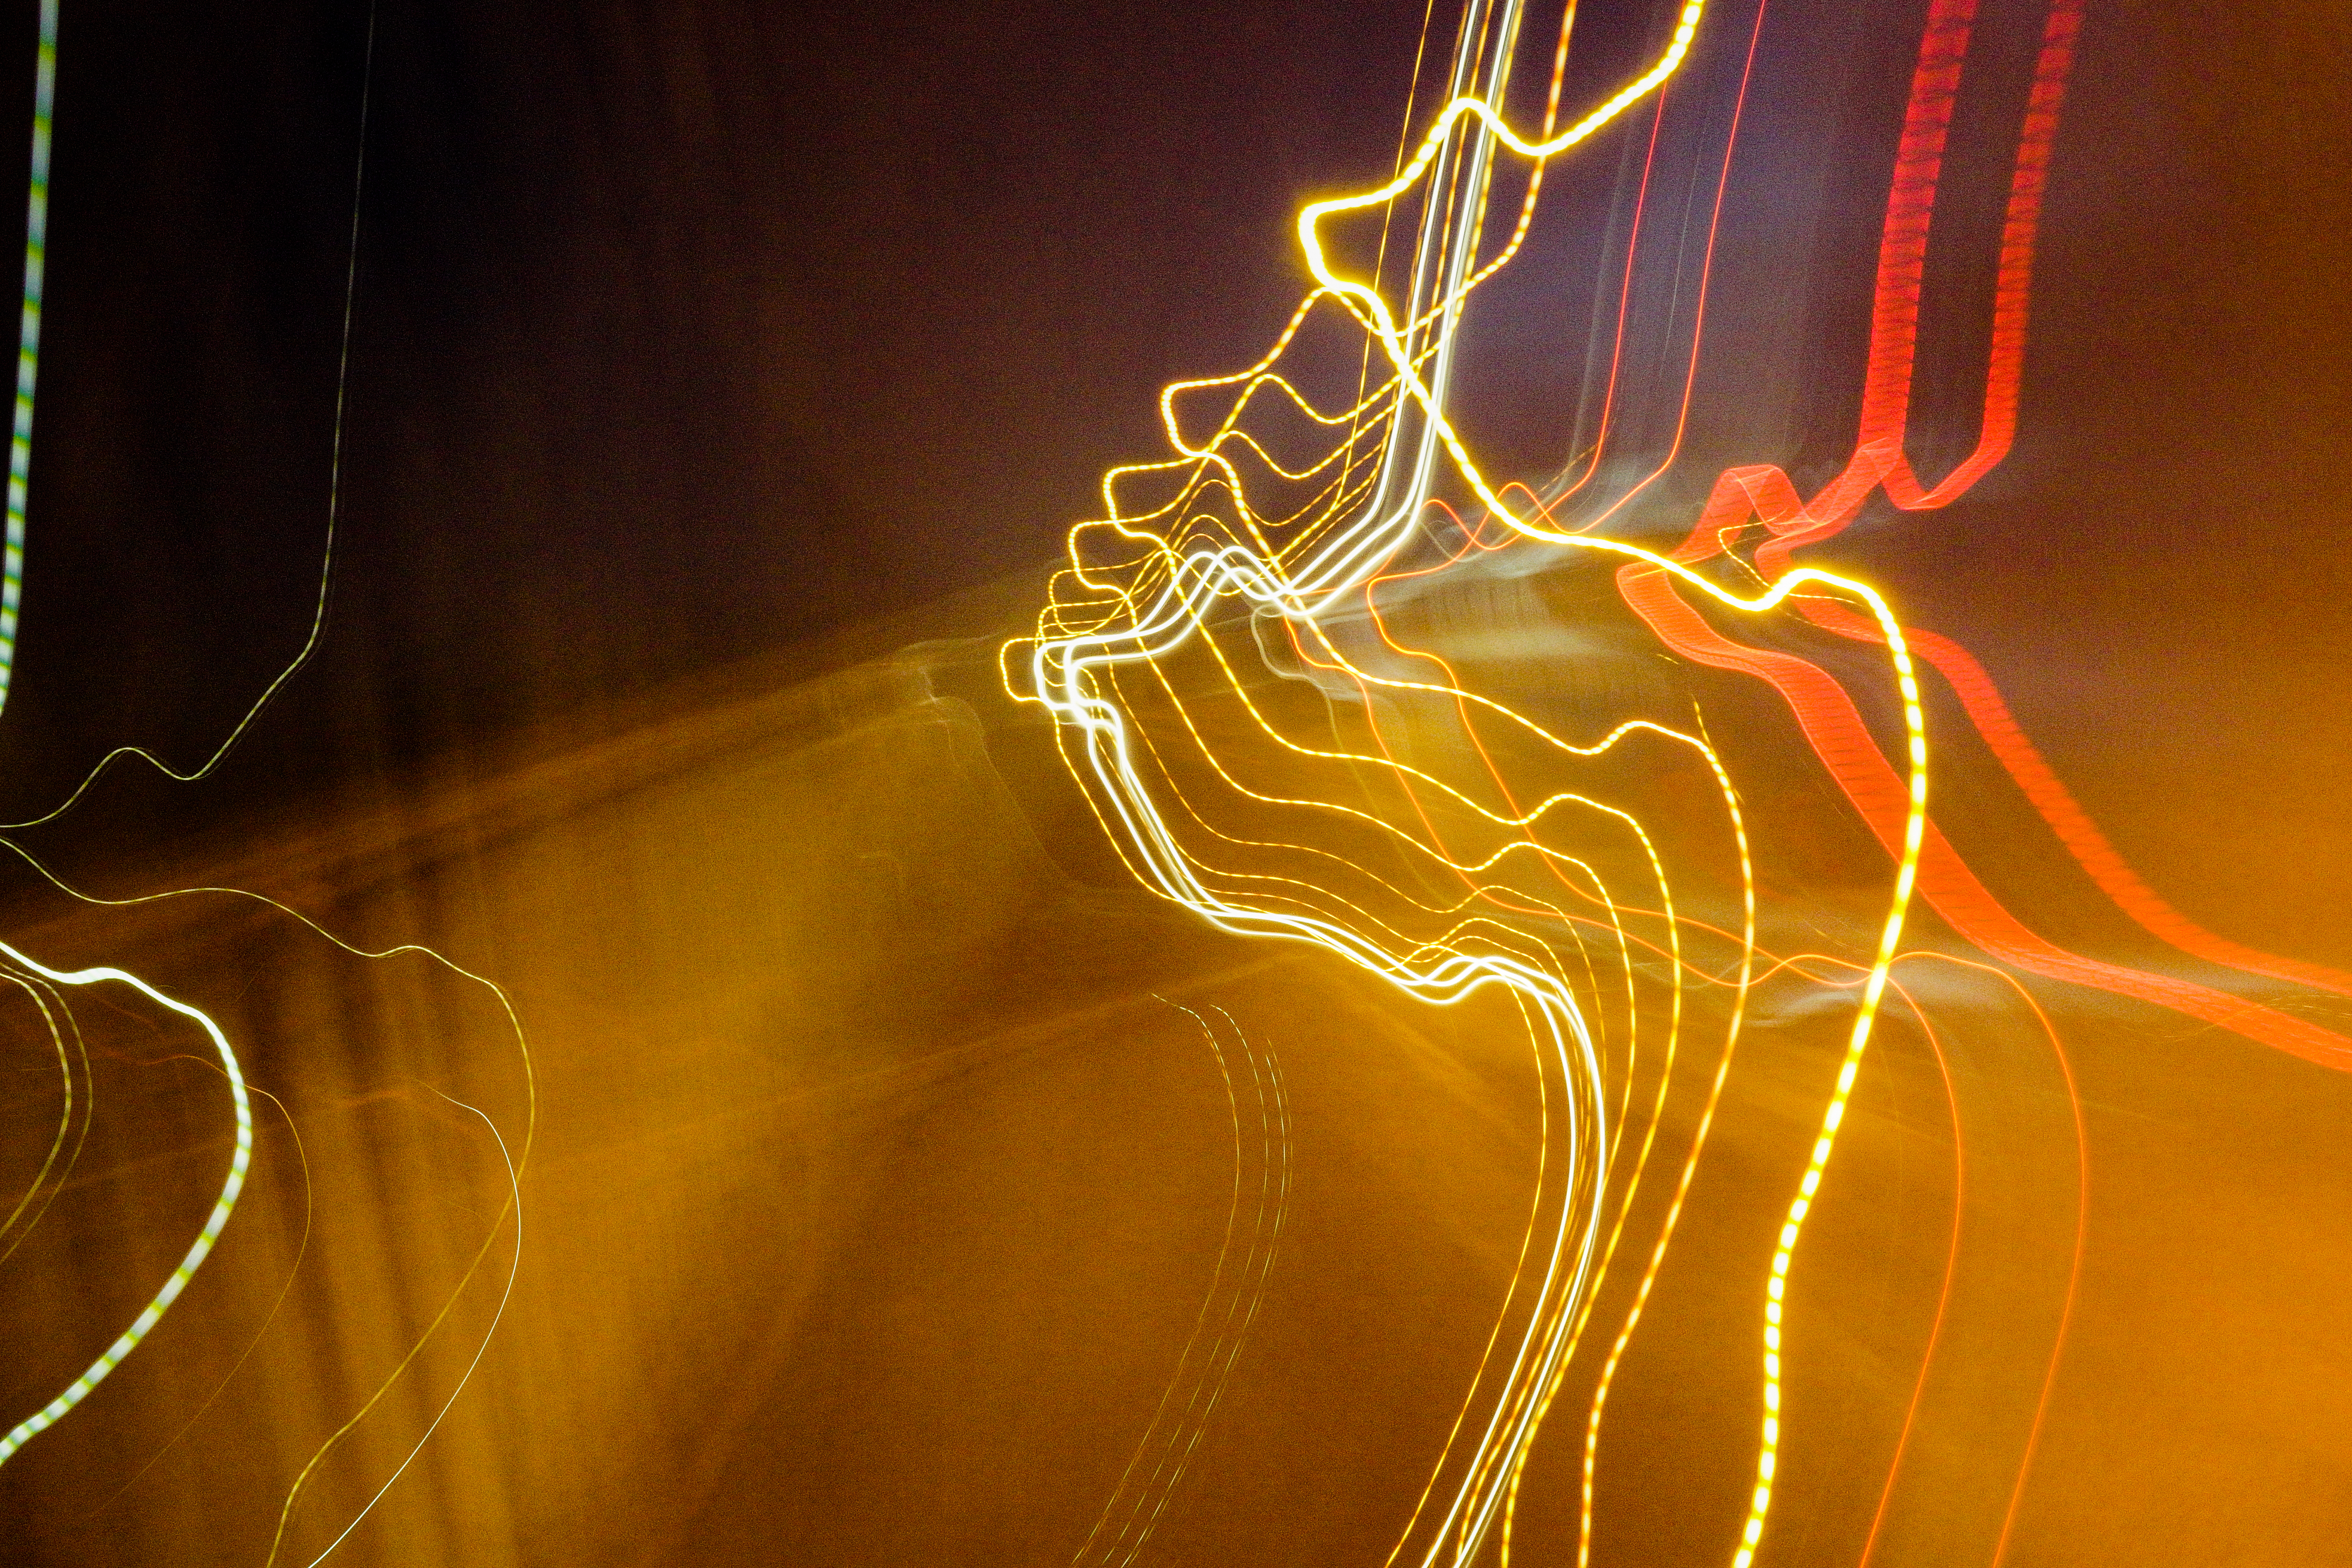
light, abstract, night, line, high, color, flame, darkness, electricity, yellow, colour, art, drunk, kunst, drugs, macro photography, confusion, intoxicated, drogen, verwirrung, rausch